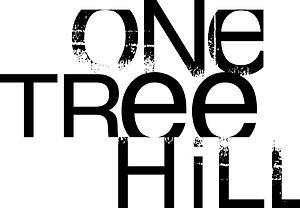
Cet article présente le guide des épisodes de la deuxième saison de la série télévisée Les Frères Scott. Cette saison, composée de 23 épisodes, met en scène les aventures de Lucas et Nathan Scott ainsi que de leur famille et amis depuis le retour de Lucas et Keith à Tree Hill jusqu'au dévoilement des sentiments de Lucas à Brooke.
Cet article présente le guide des épisodes de la première saison de la série télévisée Les Frères Scott. Cette première saison présente l'univers de Lucas et Nathan Scott ainsi que de leurs familles et amis depuis l'intégration de Lucas dans l'équipe des Ravens jusqu'au départ de ce dernier de Tree Hill en compagnie de Keith.
Cet article présente le guide des épisodes de la sixième saison de la série télévisée Les Frères Scott. Cette saison comporte 24 épisodes ce qui fait d'elle la plus longue saison de la série. Elle relate les aventures de Lucas et Nathan Scott ainsi que celles de leurs familles et amis depuis le mariage de Lucas et Peyton à Las Vegas jusqu'au départ de ces derniers de Tree Hill.